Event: Nepal Earthquake
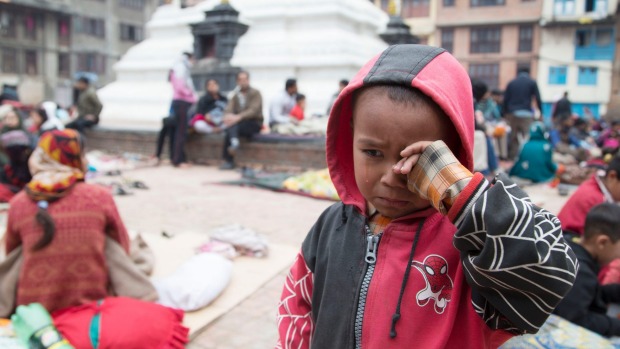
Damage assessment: damage